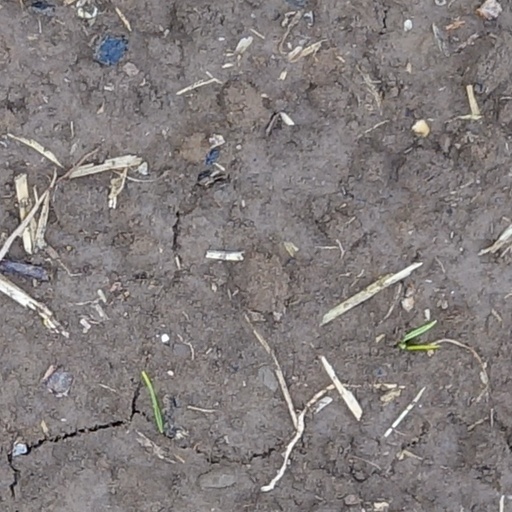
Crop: wheat